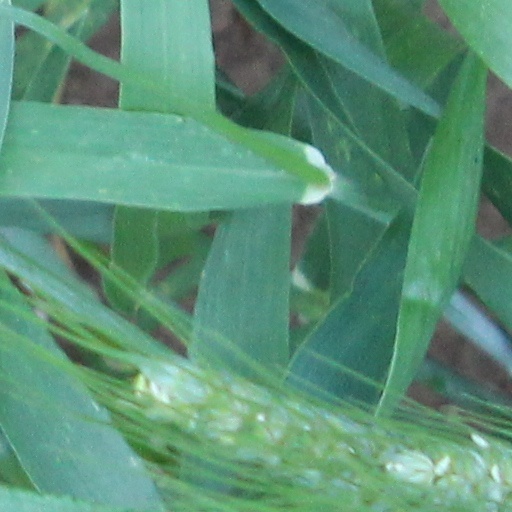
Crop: wheat